Wanderbühne

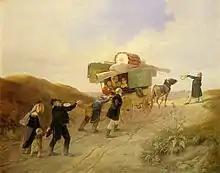
Spitzweg: "Reisende Komödianten" um 1838

The organisation of Deutsche Wanderbühne remained roughly the same from the 17th to the 19th century. The travelling actors came together within the structures of so-called dramatic or acting societies – in essence, these were mostly family businesses under the leadership of a Prinzipal.